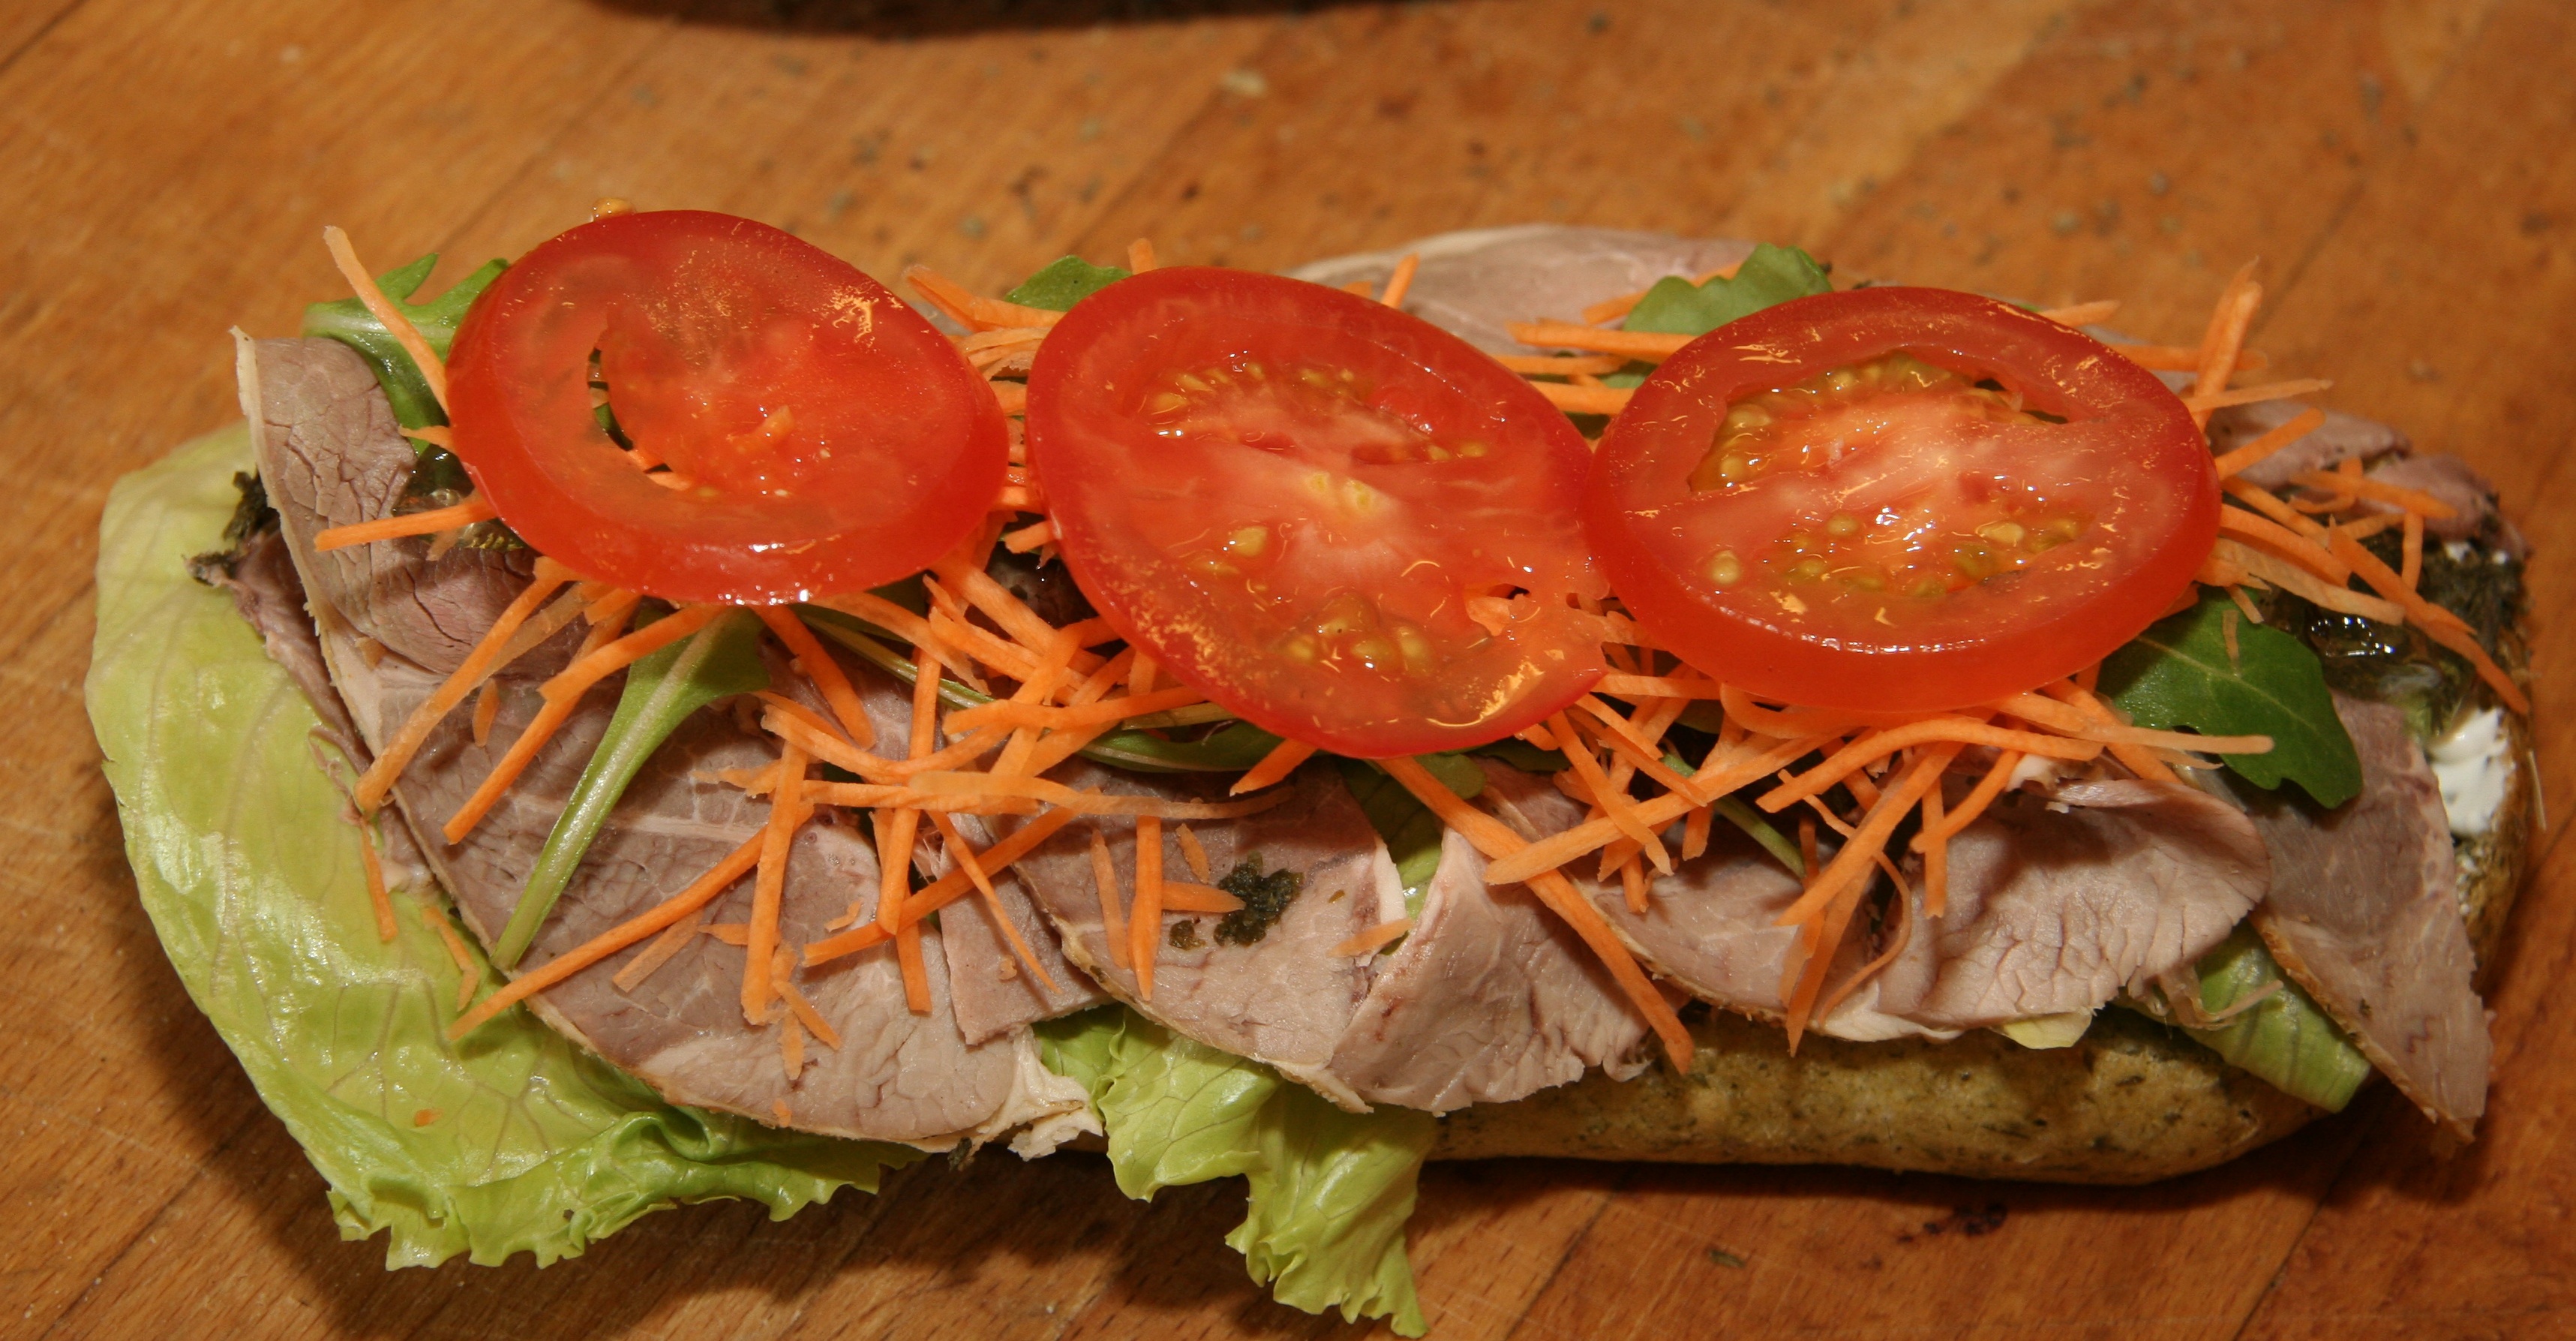
dish, food, salad, produce, vegetable, fish, meat, cuisine, rocket, sandwich, tomato, lamb, takeaway, dining, dressing, refreshments, taste, hunger, leg of lamb, sandwich bread, mintgele